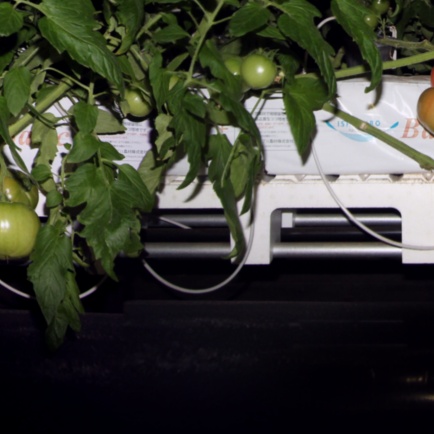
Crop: tomato